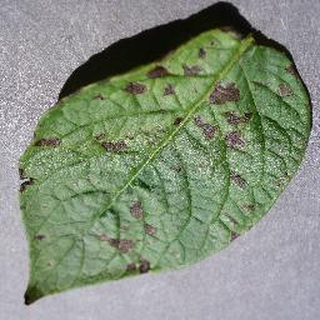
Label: potato_early_blight